Alaska Steamship Company

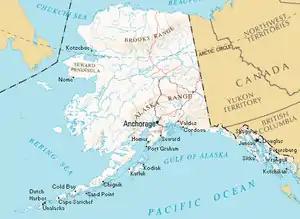
The company's Alaskan ports of call

The company was founded by Charles Peabody, Captain George Roberts, Captain Melville Nichols, George Lent, Frank E. Burns and Walter Oakes. This group of six men began gathering $30,000 by selling 300 shares of stock, at $100 each. Peabody served as president of the company from its creation until 1912. The first vessel they purchased was the 140-foot steamer "Willapa".